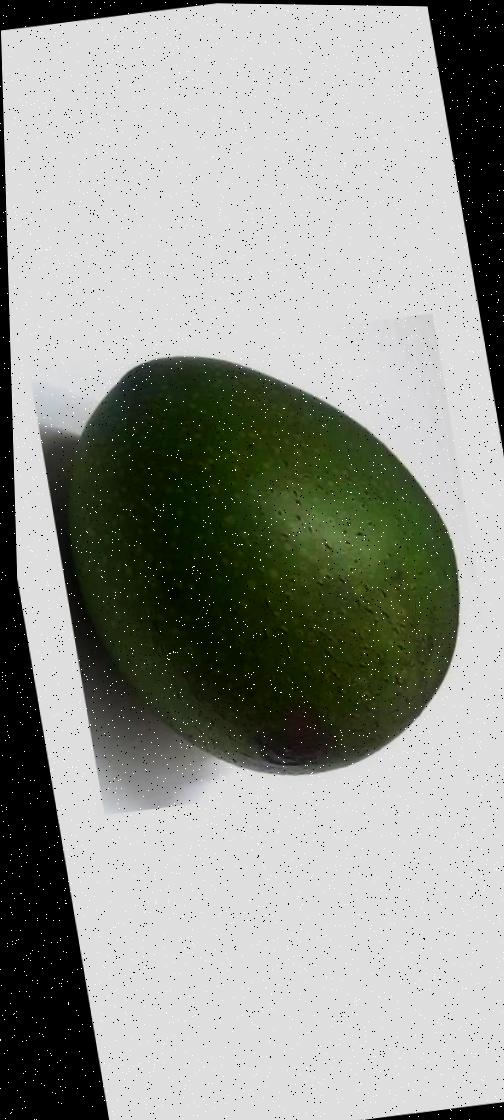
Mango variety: Ashshina Zhinuk